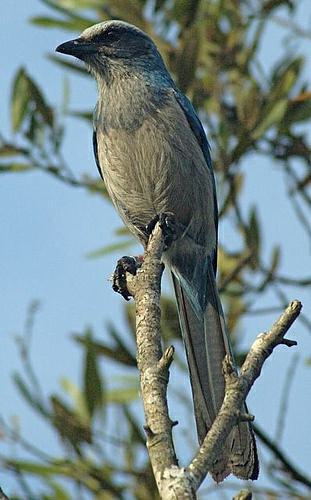
A photo of a florida jay